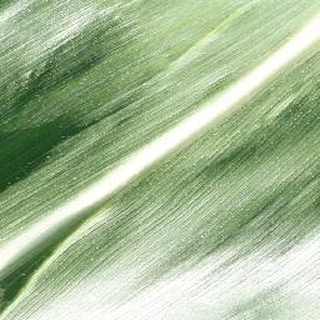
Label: healthy_corn